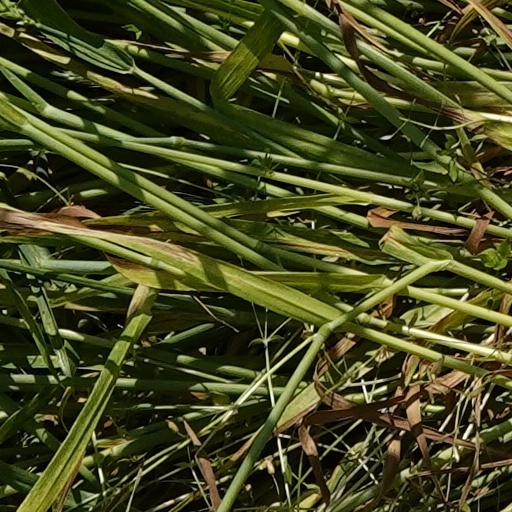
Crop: wheat